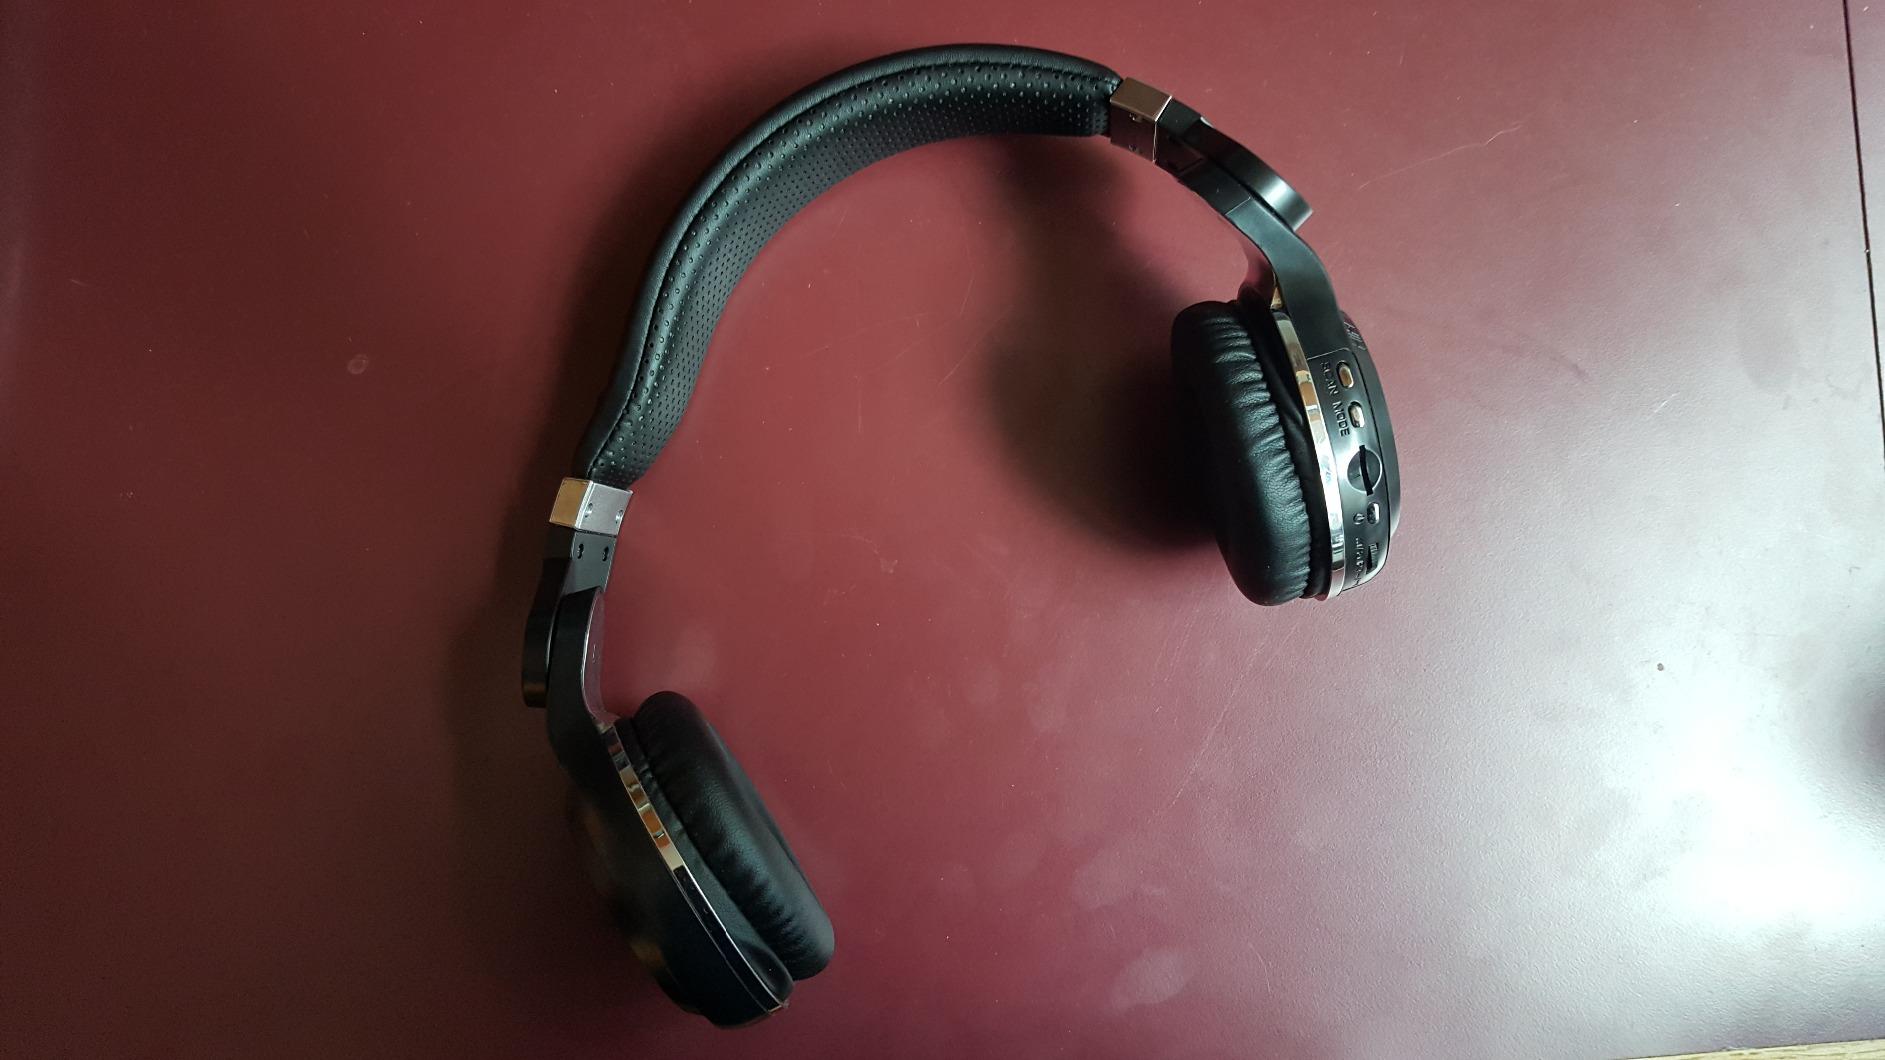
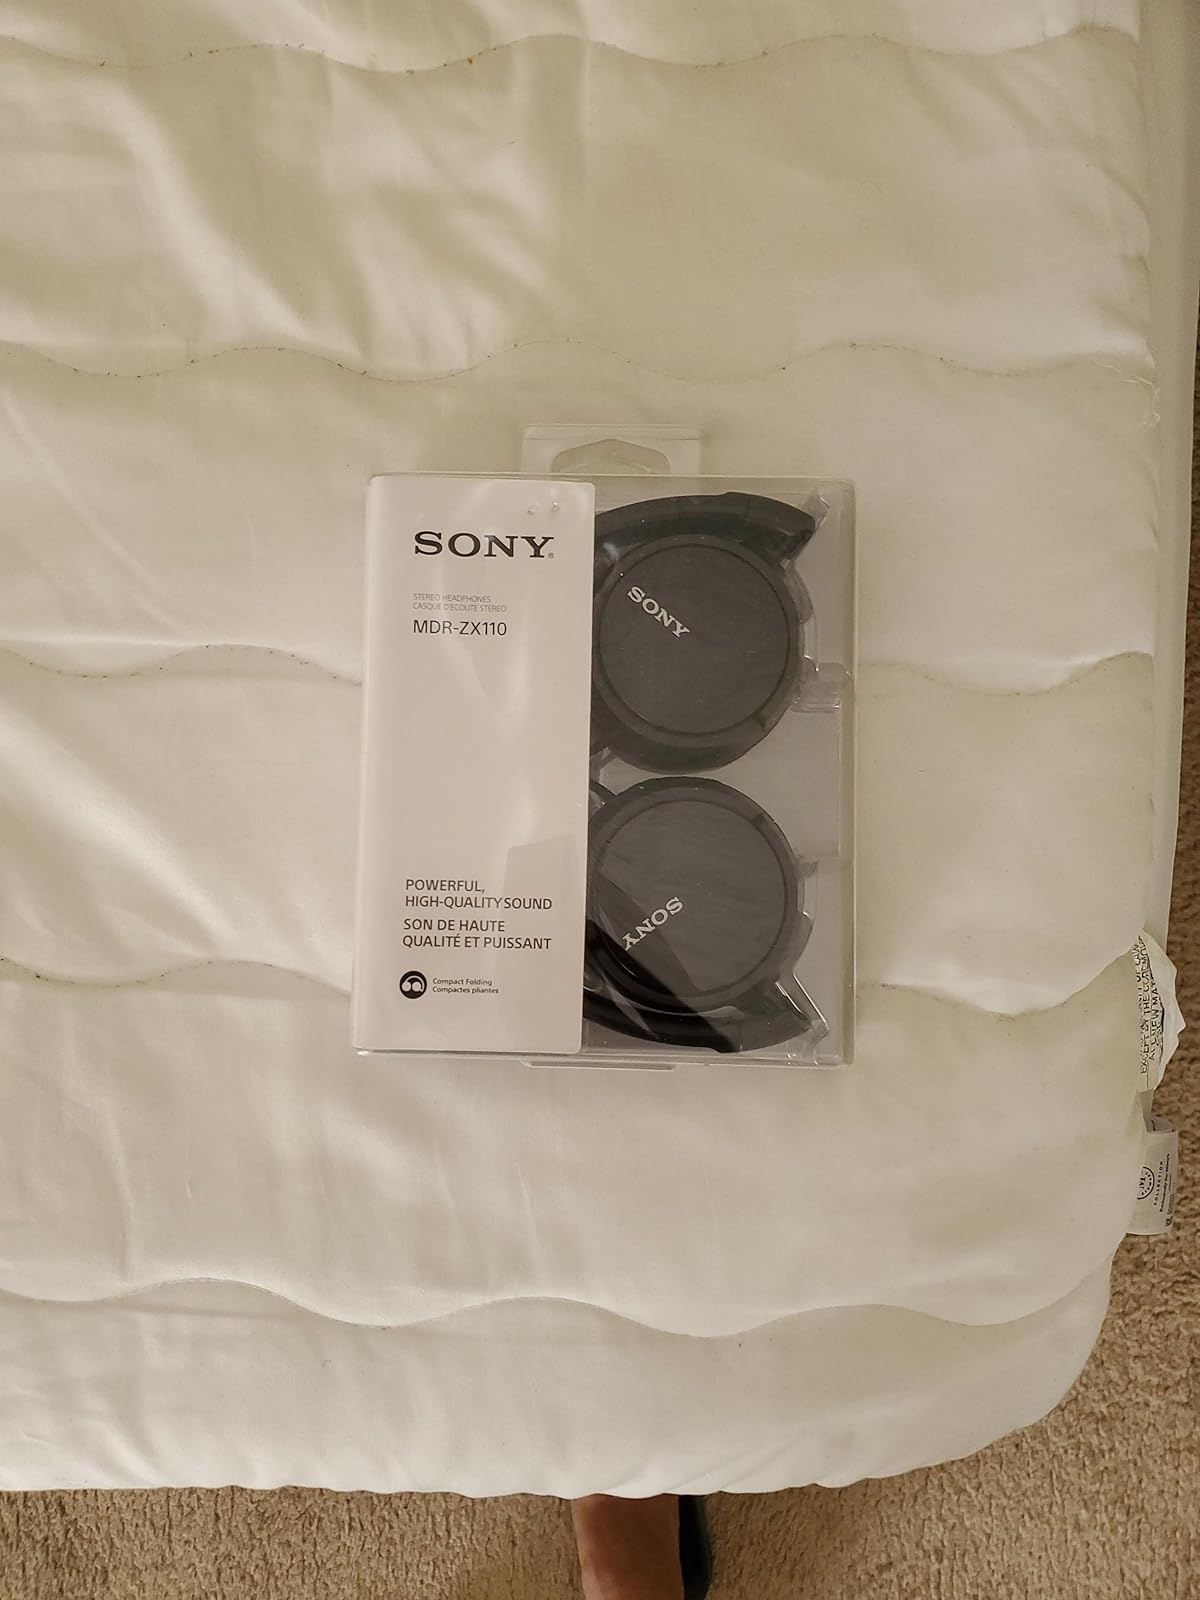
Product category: headphones
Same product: no